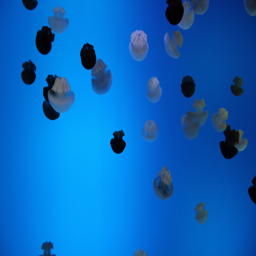
beautiful shot of the jellyfish